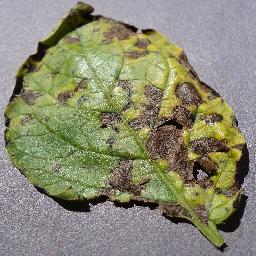
Etiqueta: Tizon_Temprano